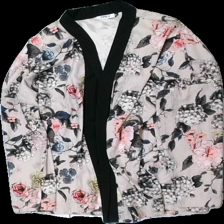
View: front
Type: Blouse
Category: Ladies
Brand: Only
Colors: Beige, Multicolor
Material: 100% polyester
Pattern: Floral print
Cut: Regular
Size: 38
Season: Summer
Damage: lös ögla
Damage location: bottom right
Price range: <50
Recommended usage: Reuse
Description: blommig blus med olika färger